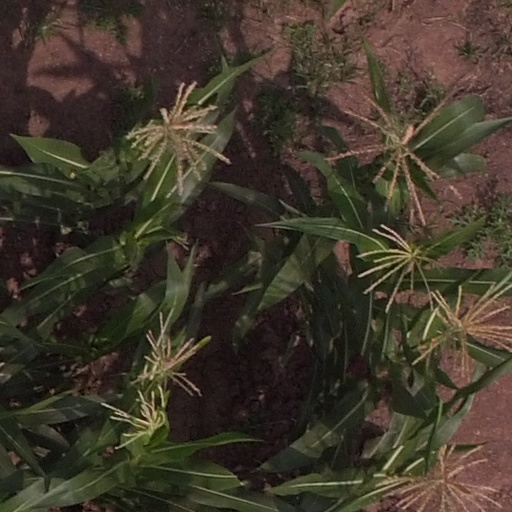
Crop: maize; corn